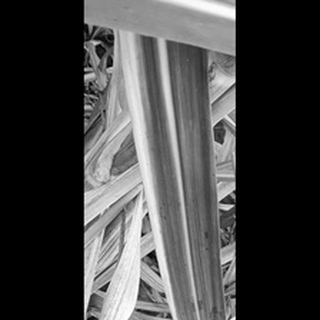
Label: sugarcane_yellow_leaf_disease